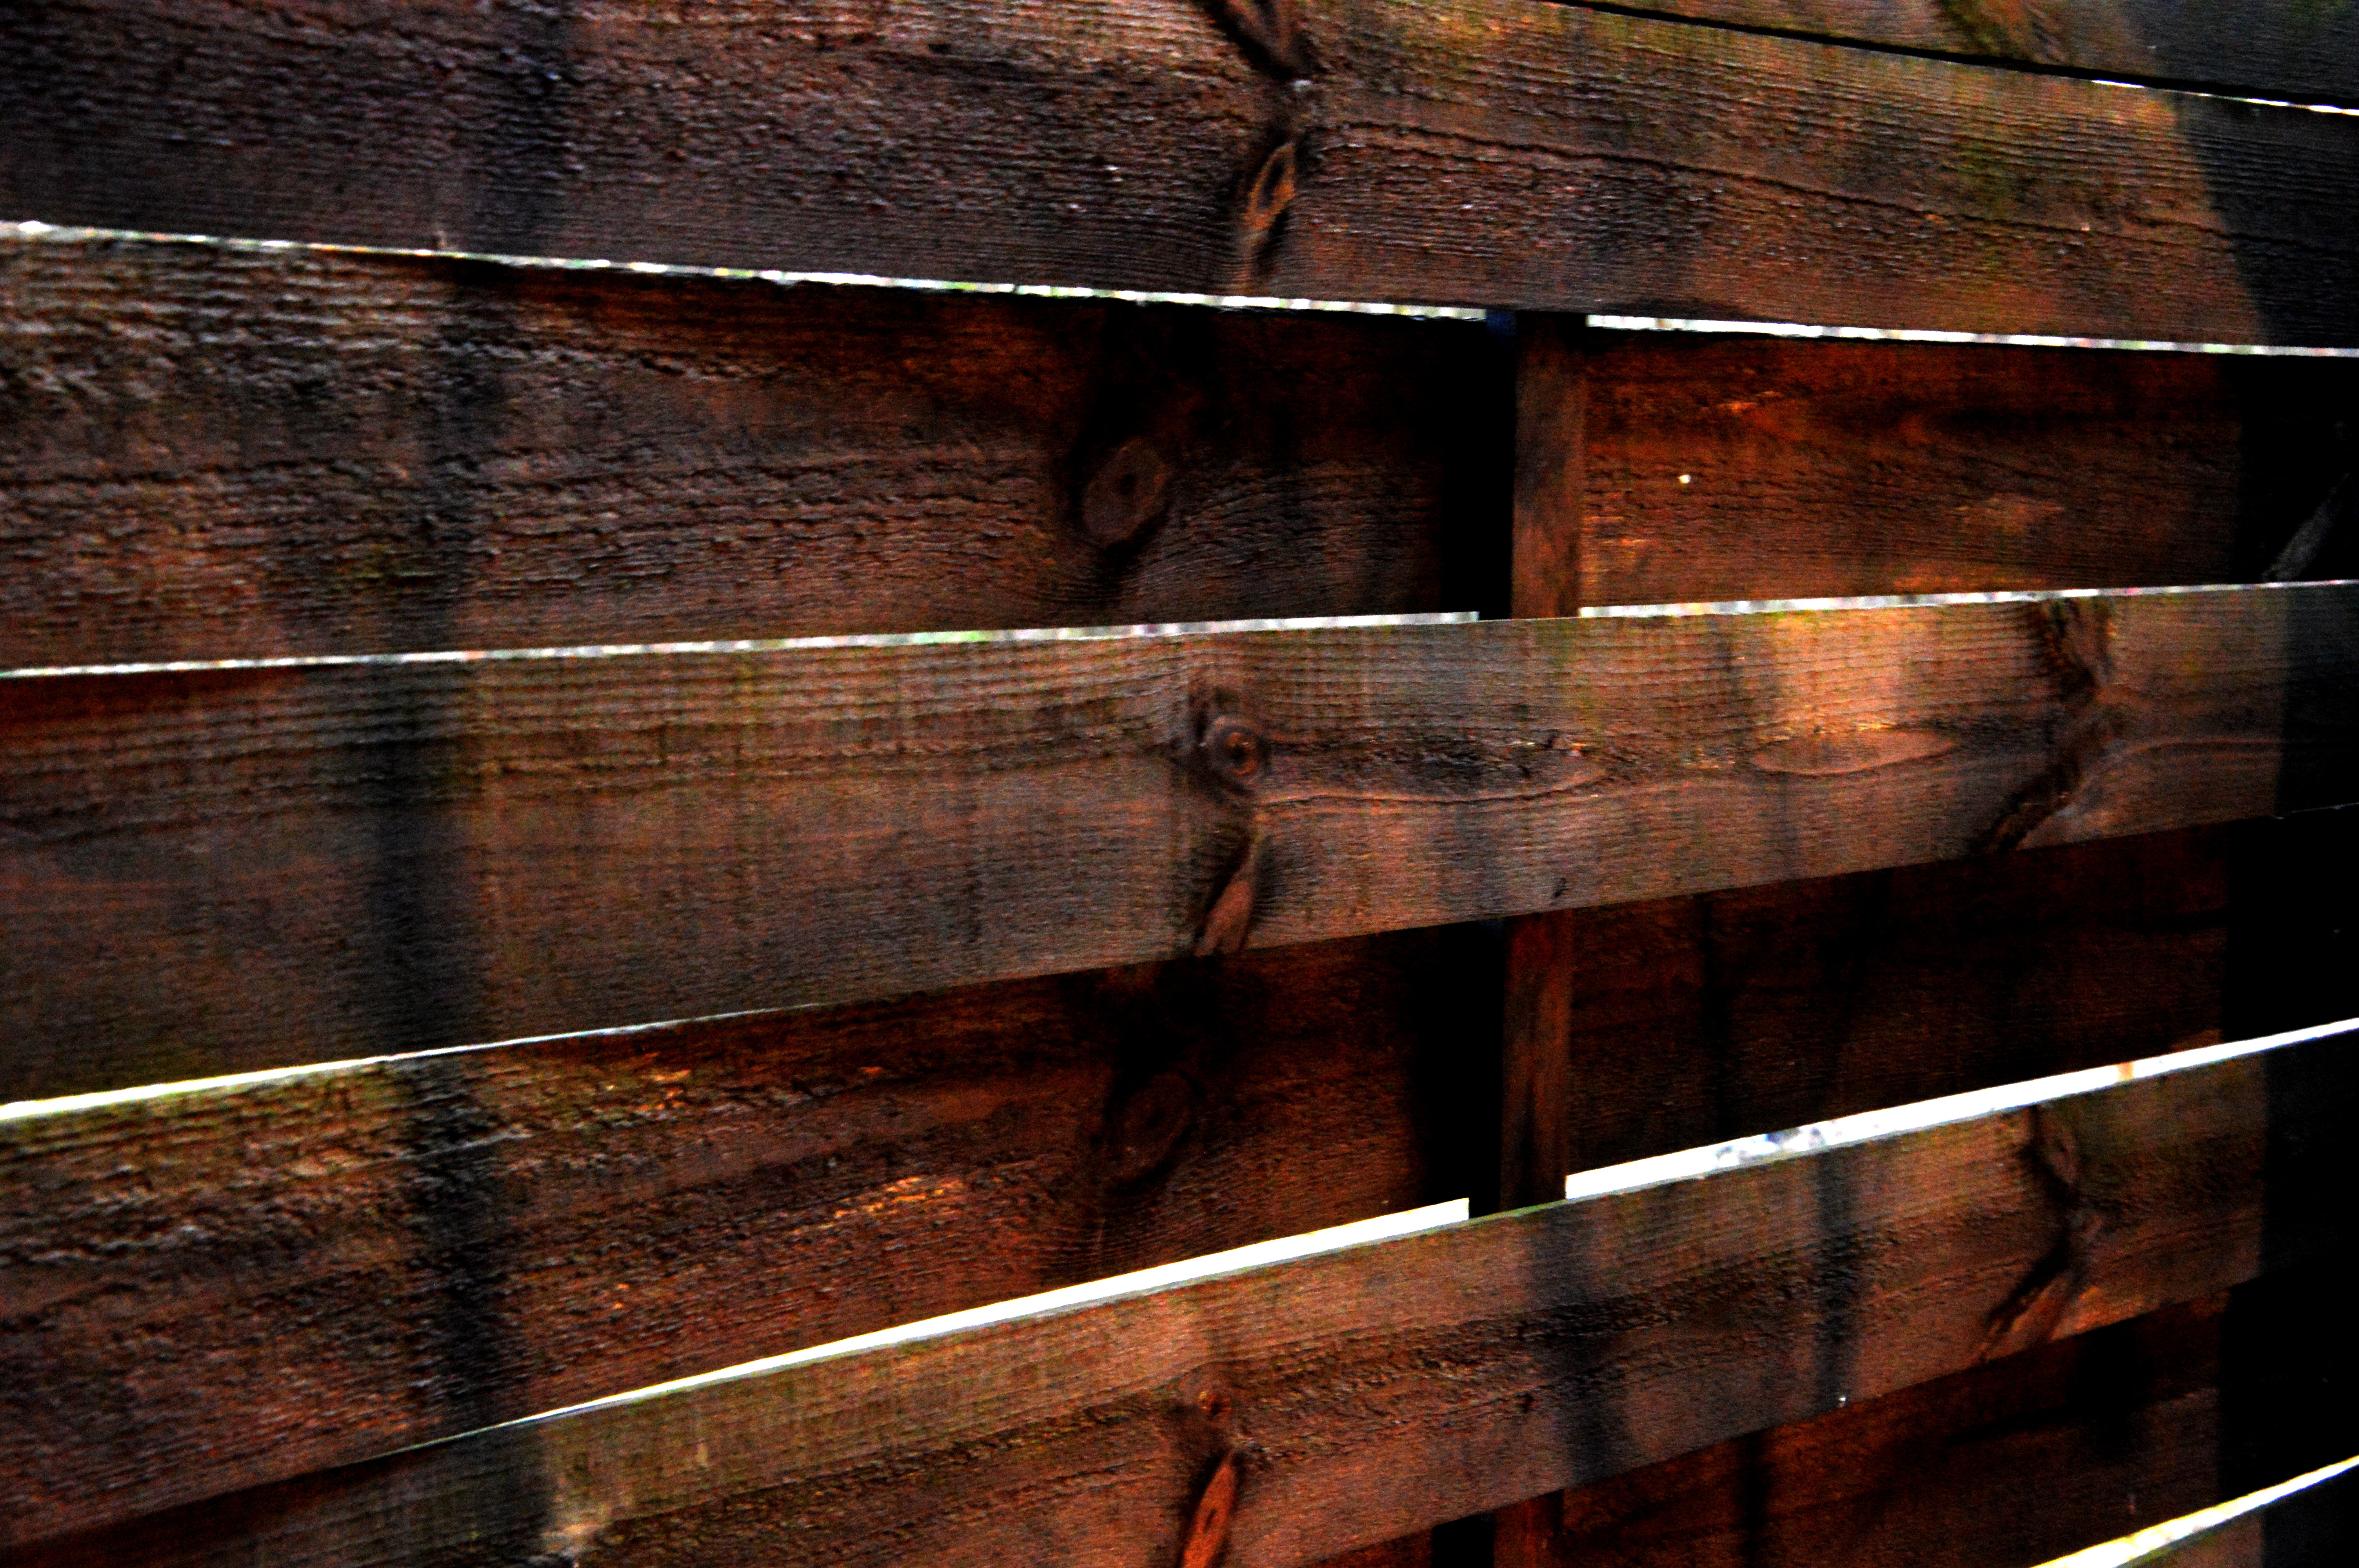
light, wood, texture, guitar, floor, old, wall, reflection, color, lumber, design, hardwood, boards, shape, flooring, the fence, the moat, man made object, string instrument